Carreau Wendel Museum

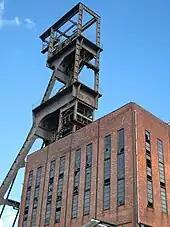

The Carreau Wendel Museum is the museum of the Wendel-Vuillemin coal pit, in Petite-Rosselle on the Saarland, Lorraine border (Saar-Warndt coal mining basin). Though often in Germany, since 1945 it has been in Moselle department France.